Ramon Saizarbitoria

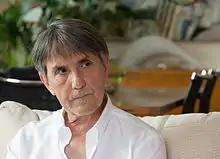

Ramon Saizarbitoria (born 21 April 1944, in San Sebastián) is a contemporary Basque writer and sociologist.